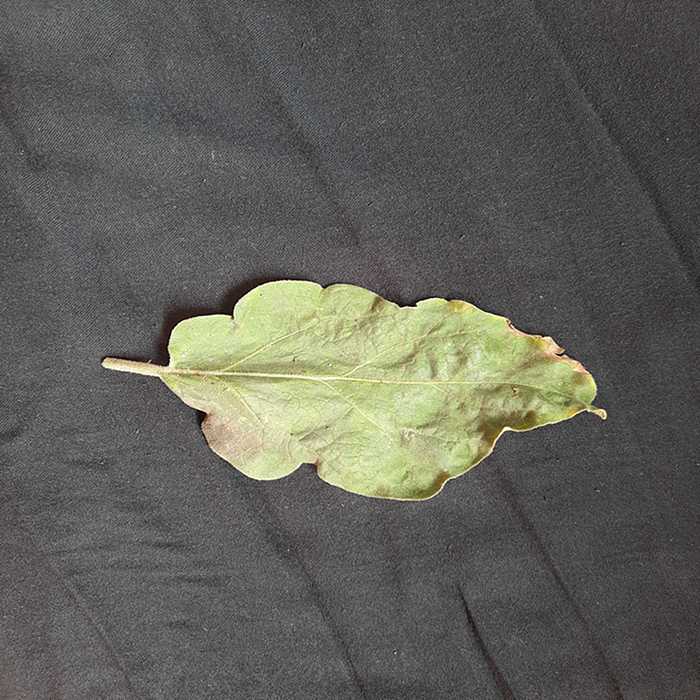
Plant: Eggplant
Label: Eggplant begomovirus